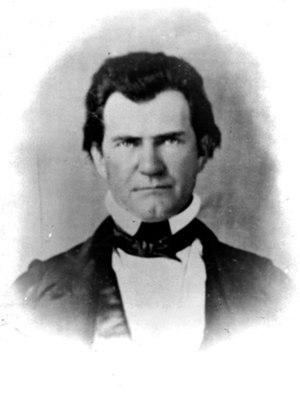
Joshua Lanier Martin, né le 5 décembre 1799 dans le comté de Blount et mort le 2 novembre 1856 à Tuscaloosa, est un homme politique démocrate américain. Il est gouverneur de l'Alabama entre 1845 et 1847.